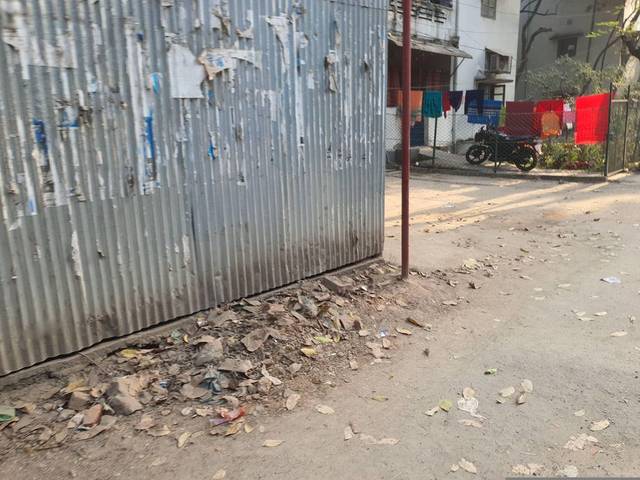
Region: Bangladesh
Coordinates: 23.733, 90.422